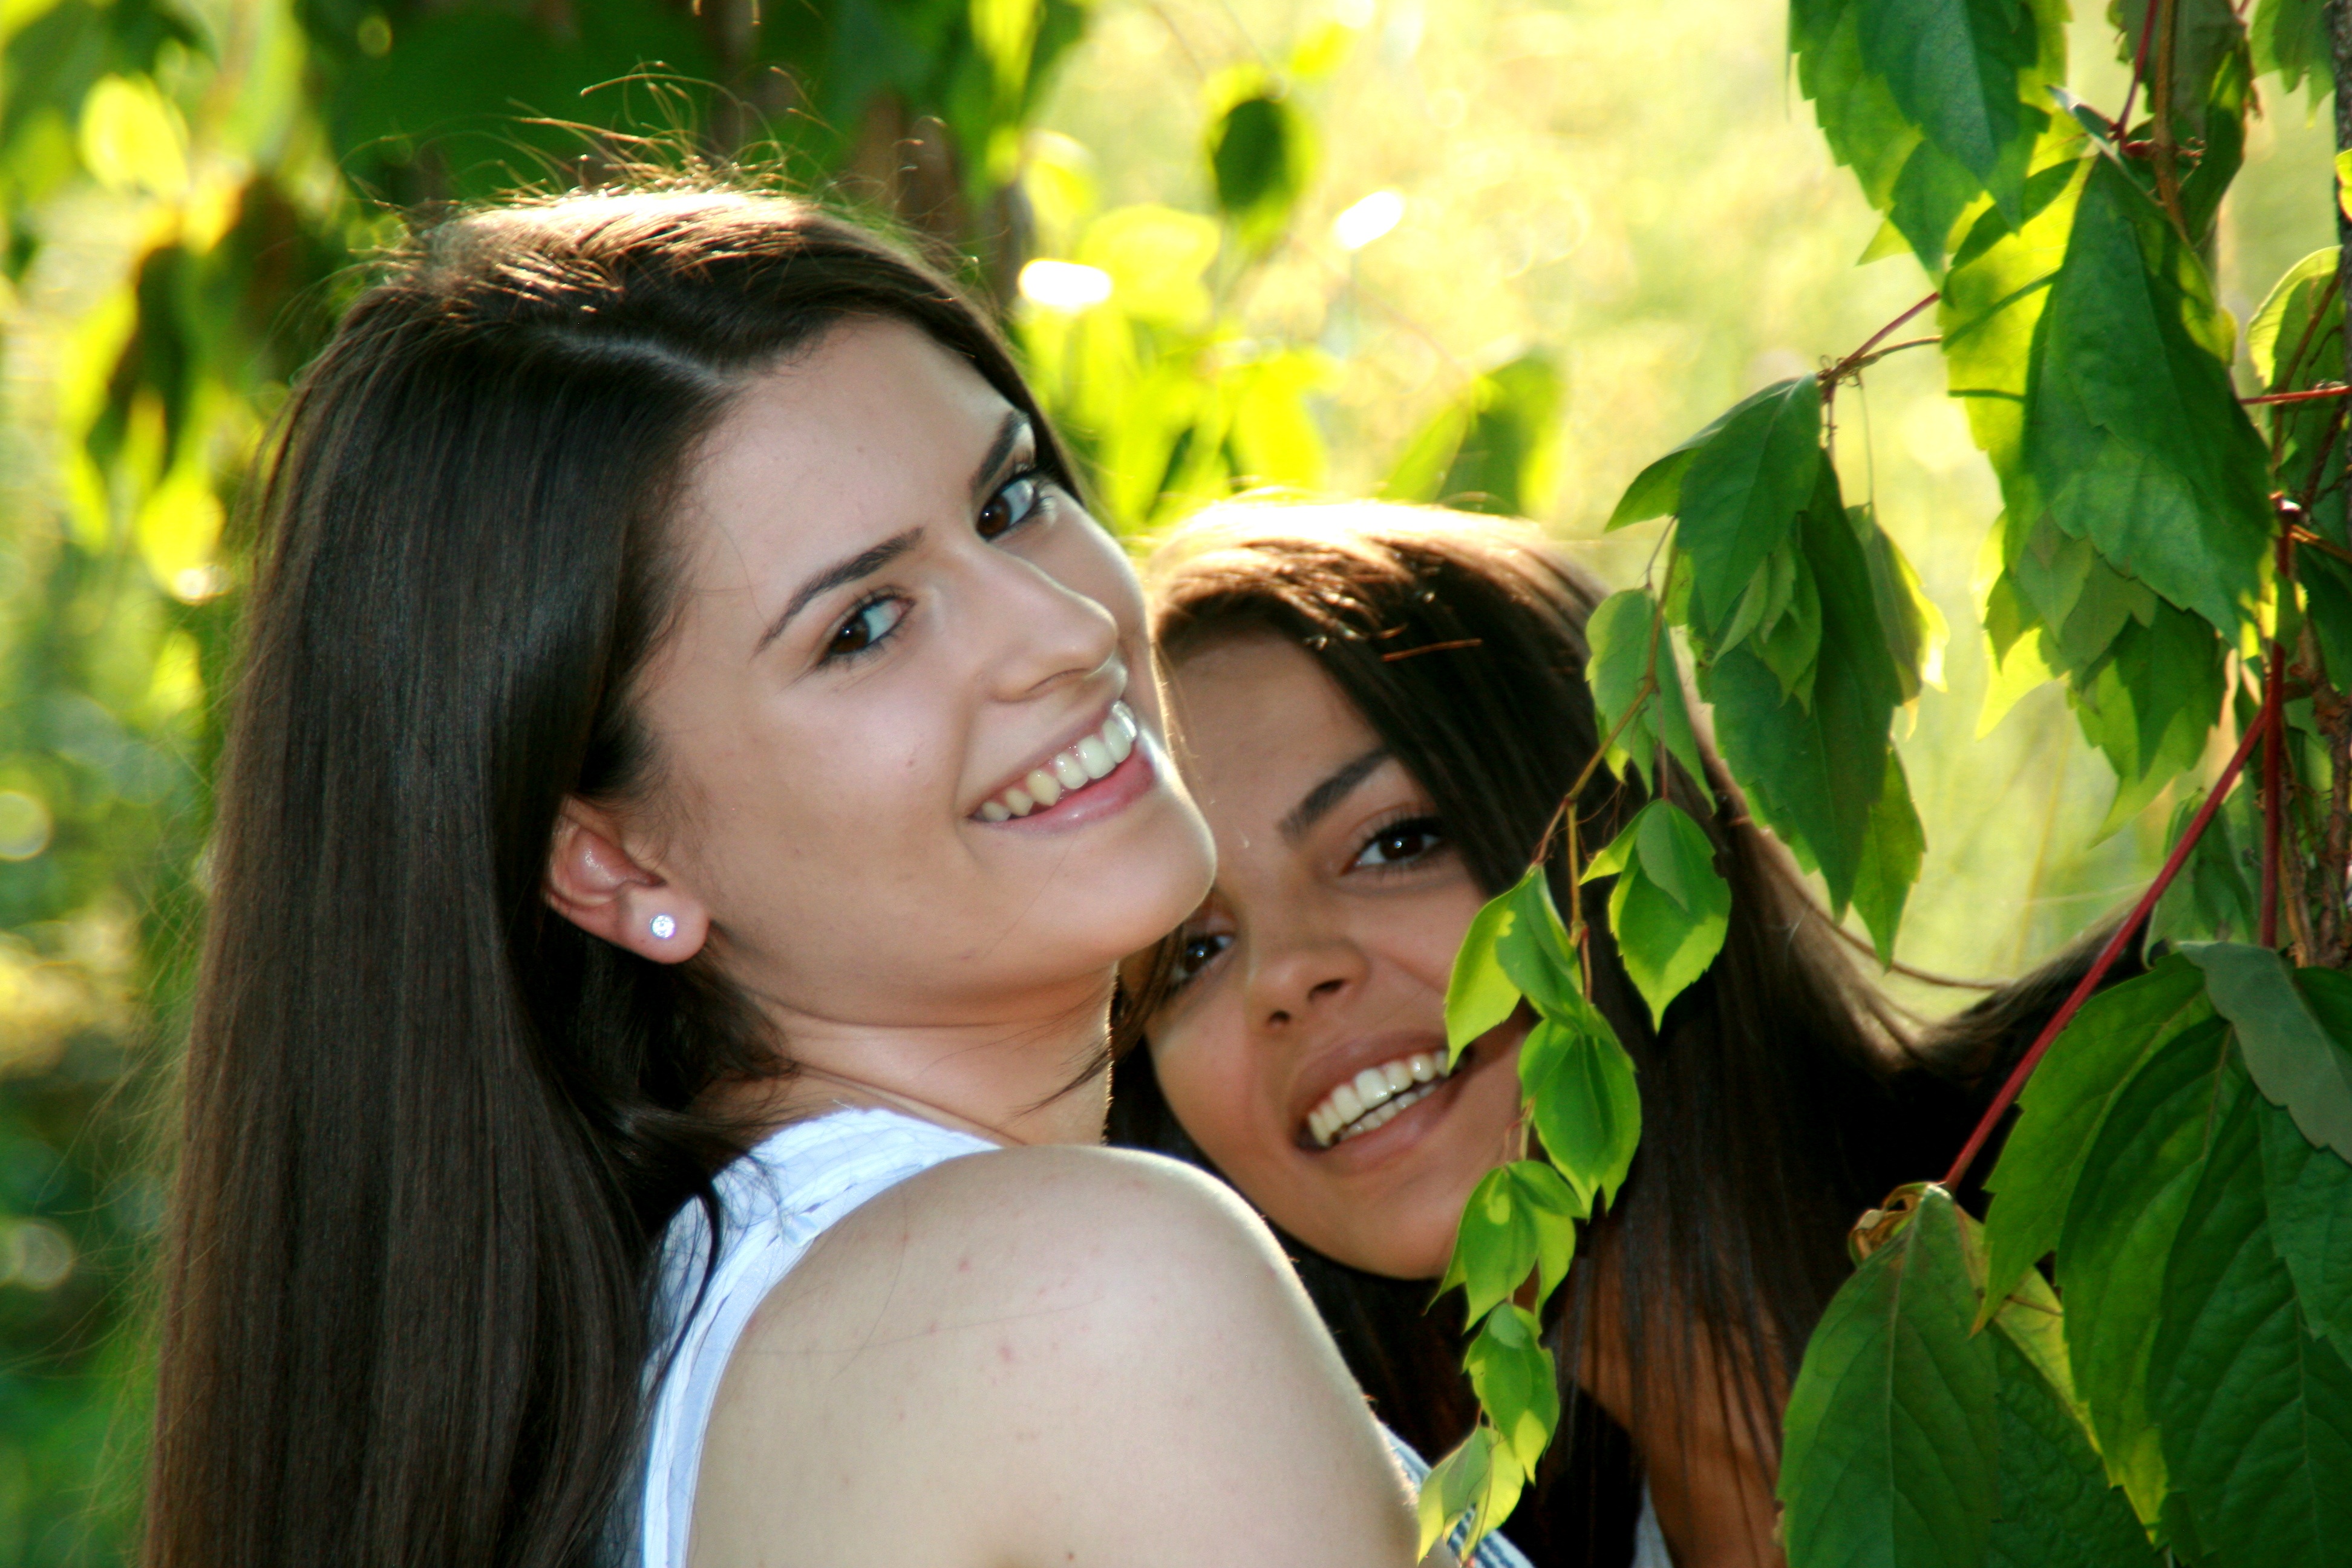
people, woman, photography, flower, love, green, friendship, smile, ceremony, girls, beauty, photo shoot, portrait photography